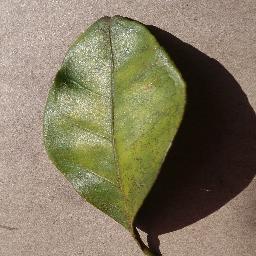
Label: Orange___Haunglongbing_(Citrus_greening)